Brats of the Lost Nebula

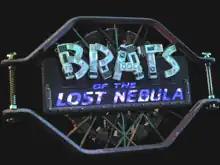

Brats of the Lost Nebula is a Canadian science fiction puppet computer-animated television series for kids. The series follows five orphaned children from different war-torn planets. As they search for their surviving family members, they must also band together to fight an evil invading force known as "The Shock".